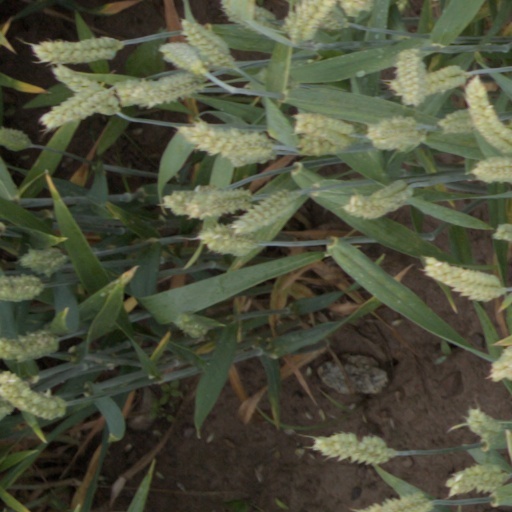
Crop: wheat